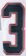
Number: 3